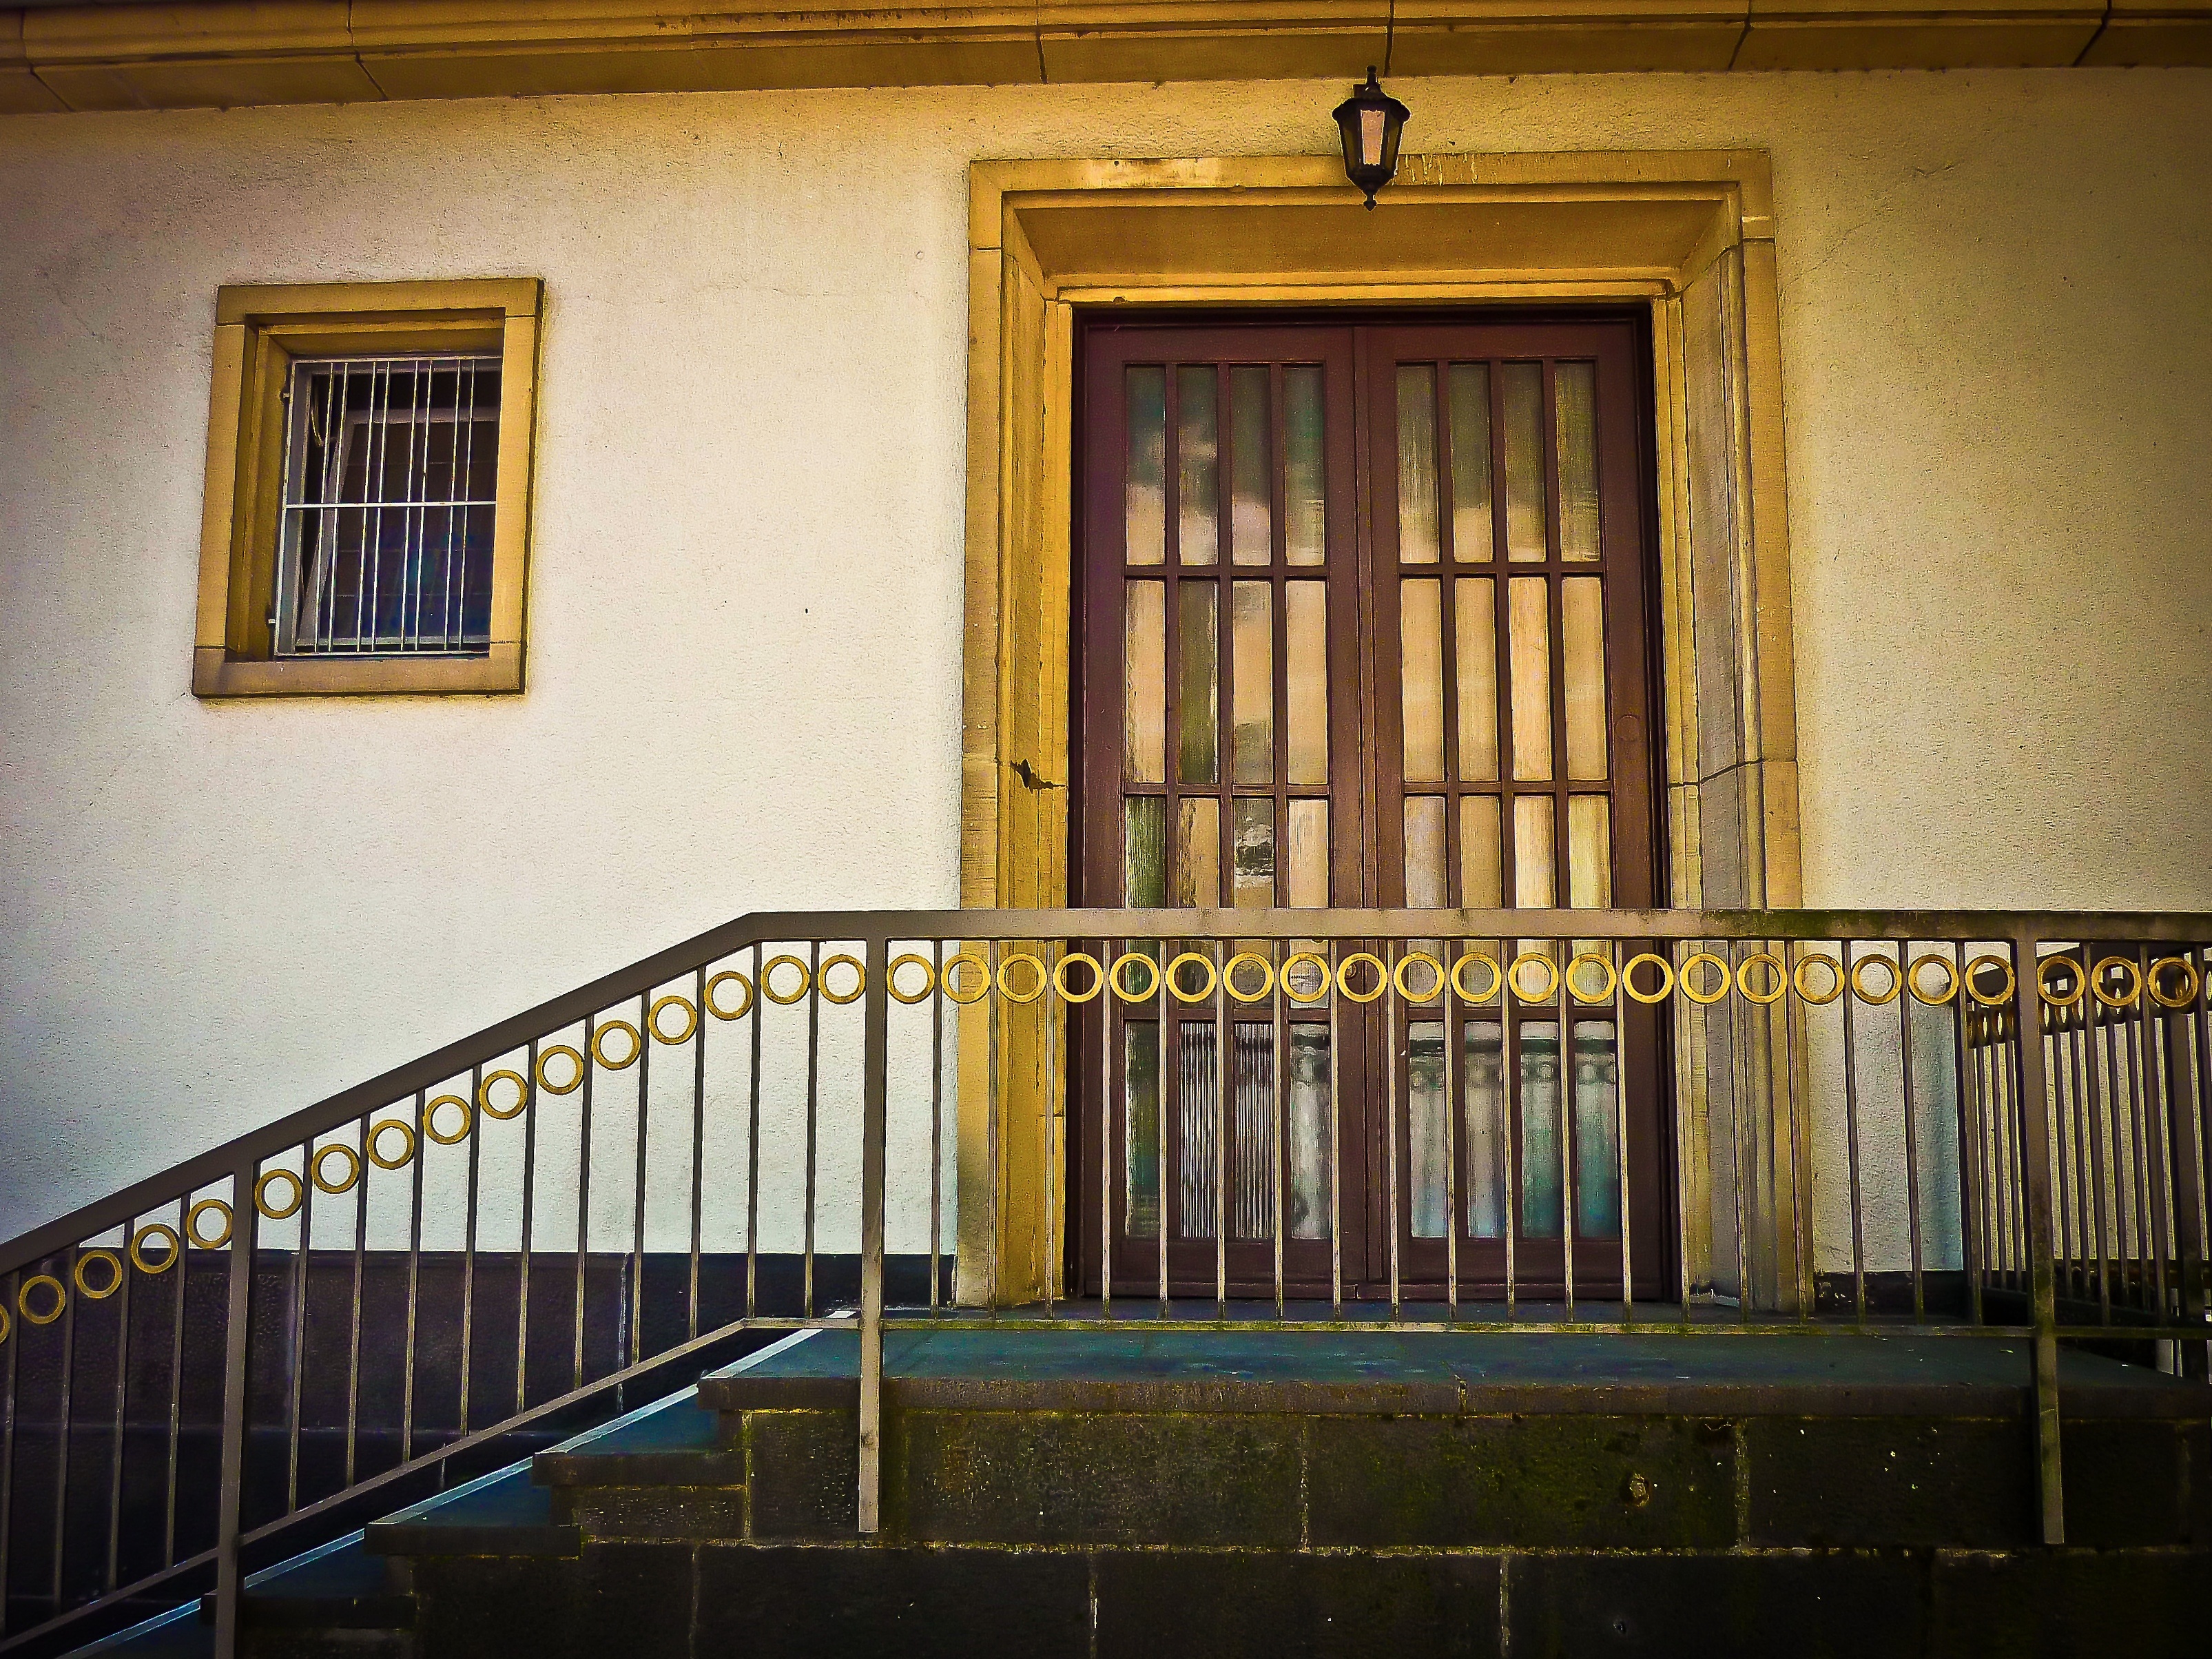
architecture, wood, vintage, house, window, building, old, home, balcony, railing, facade, nostalgia, door, interior design, front door, brass, stairs, estate, input, house entrance, gradually, baluster